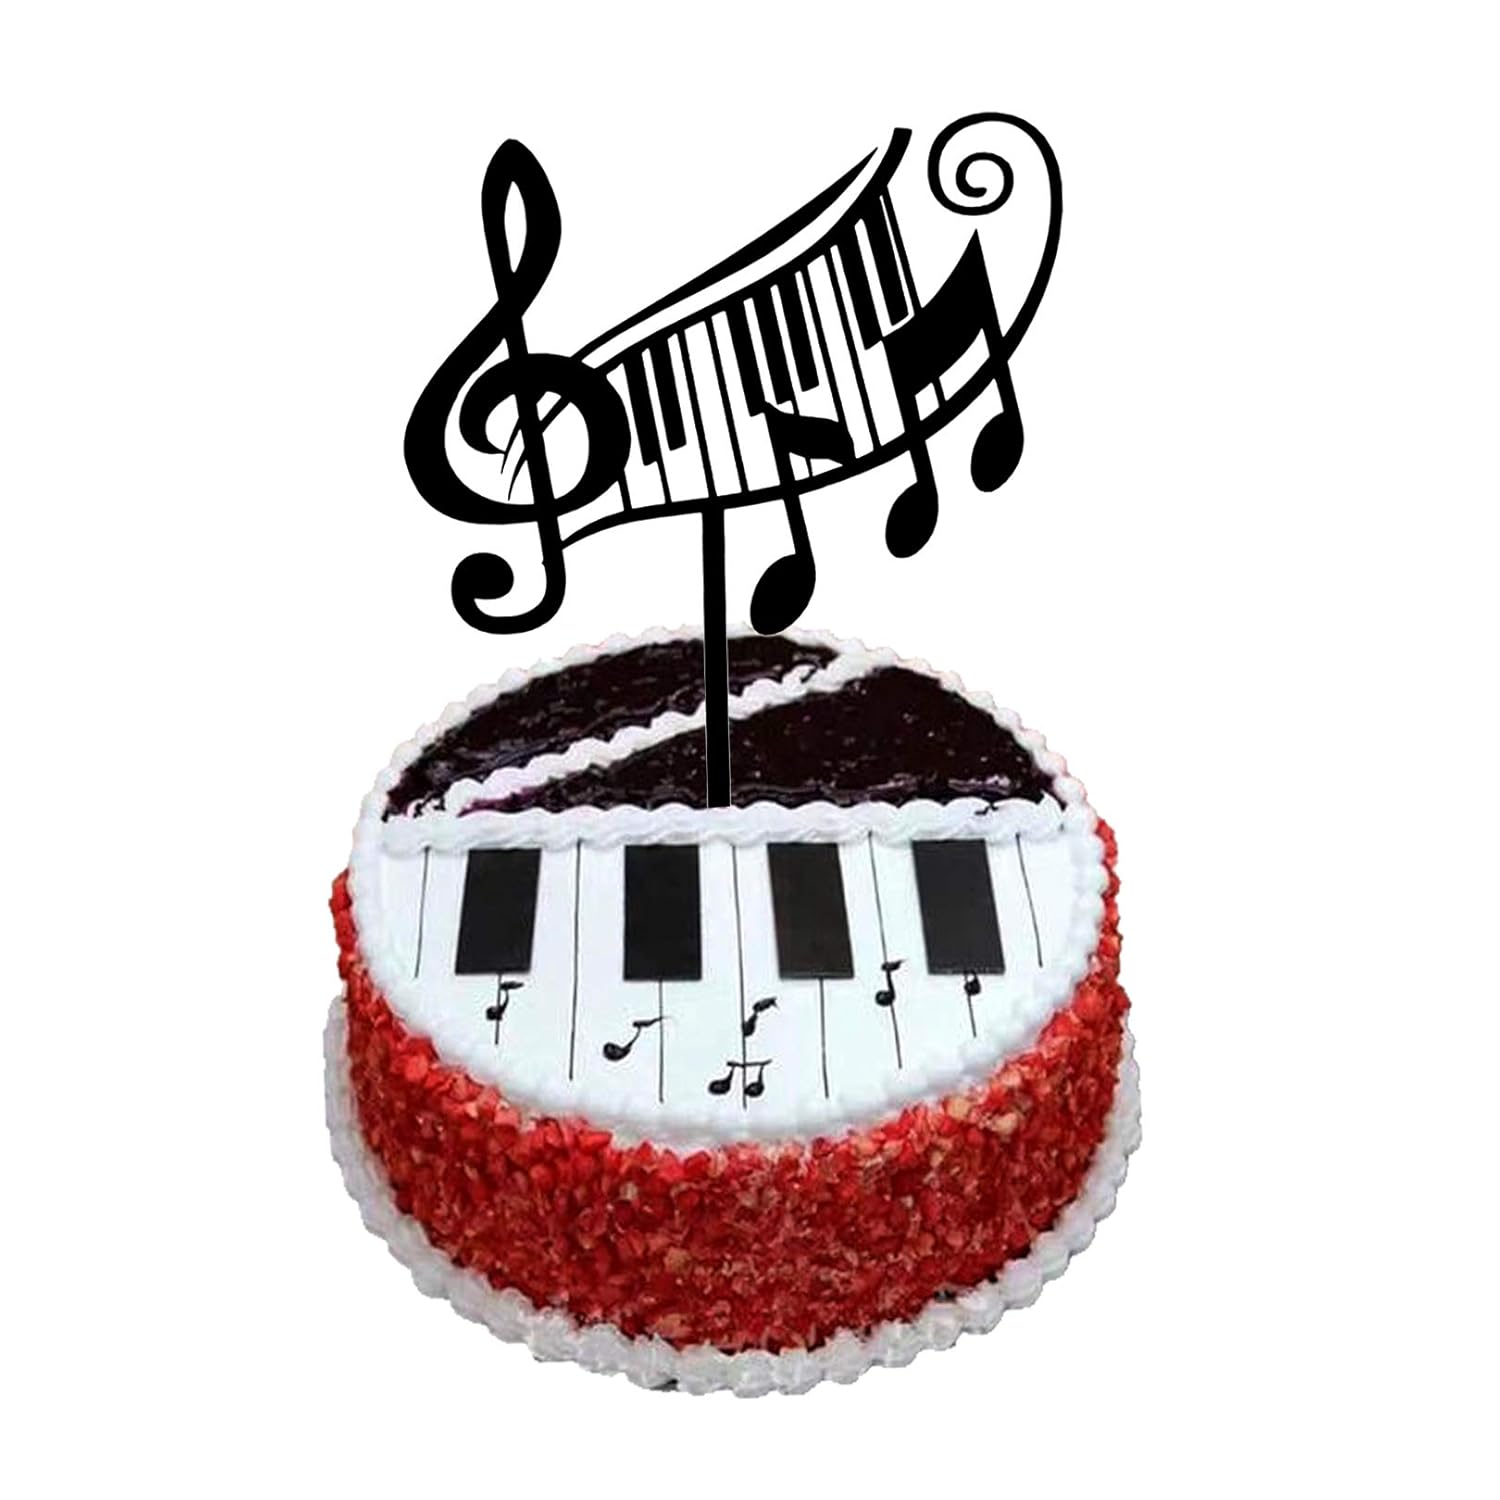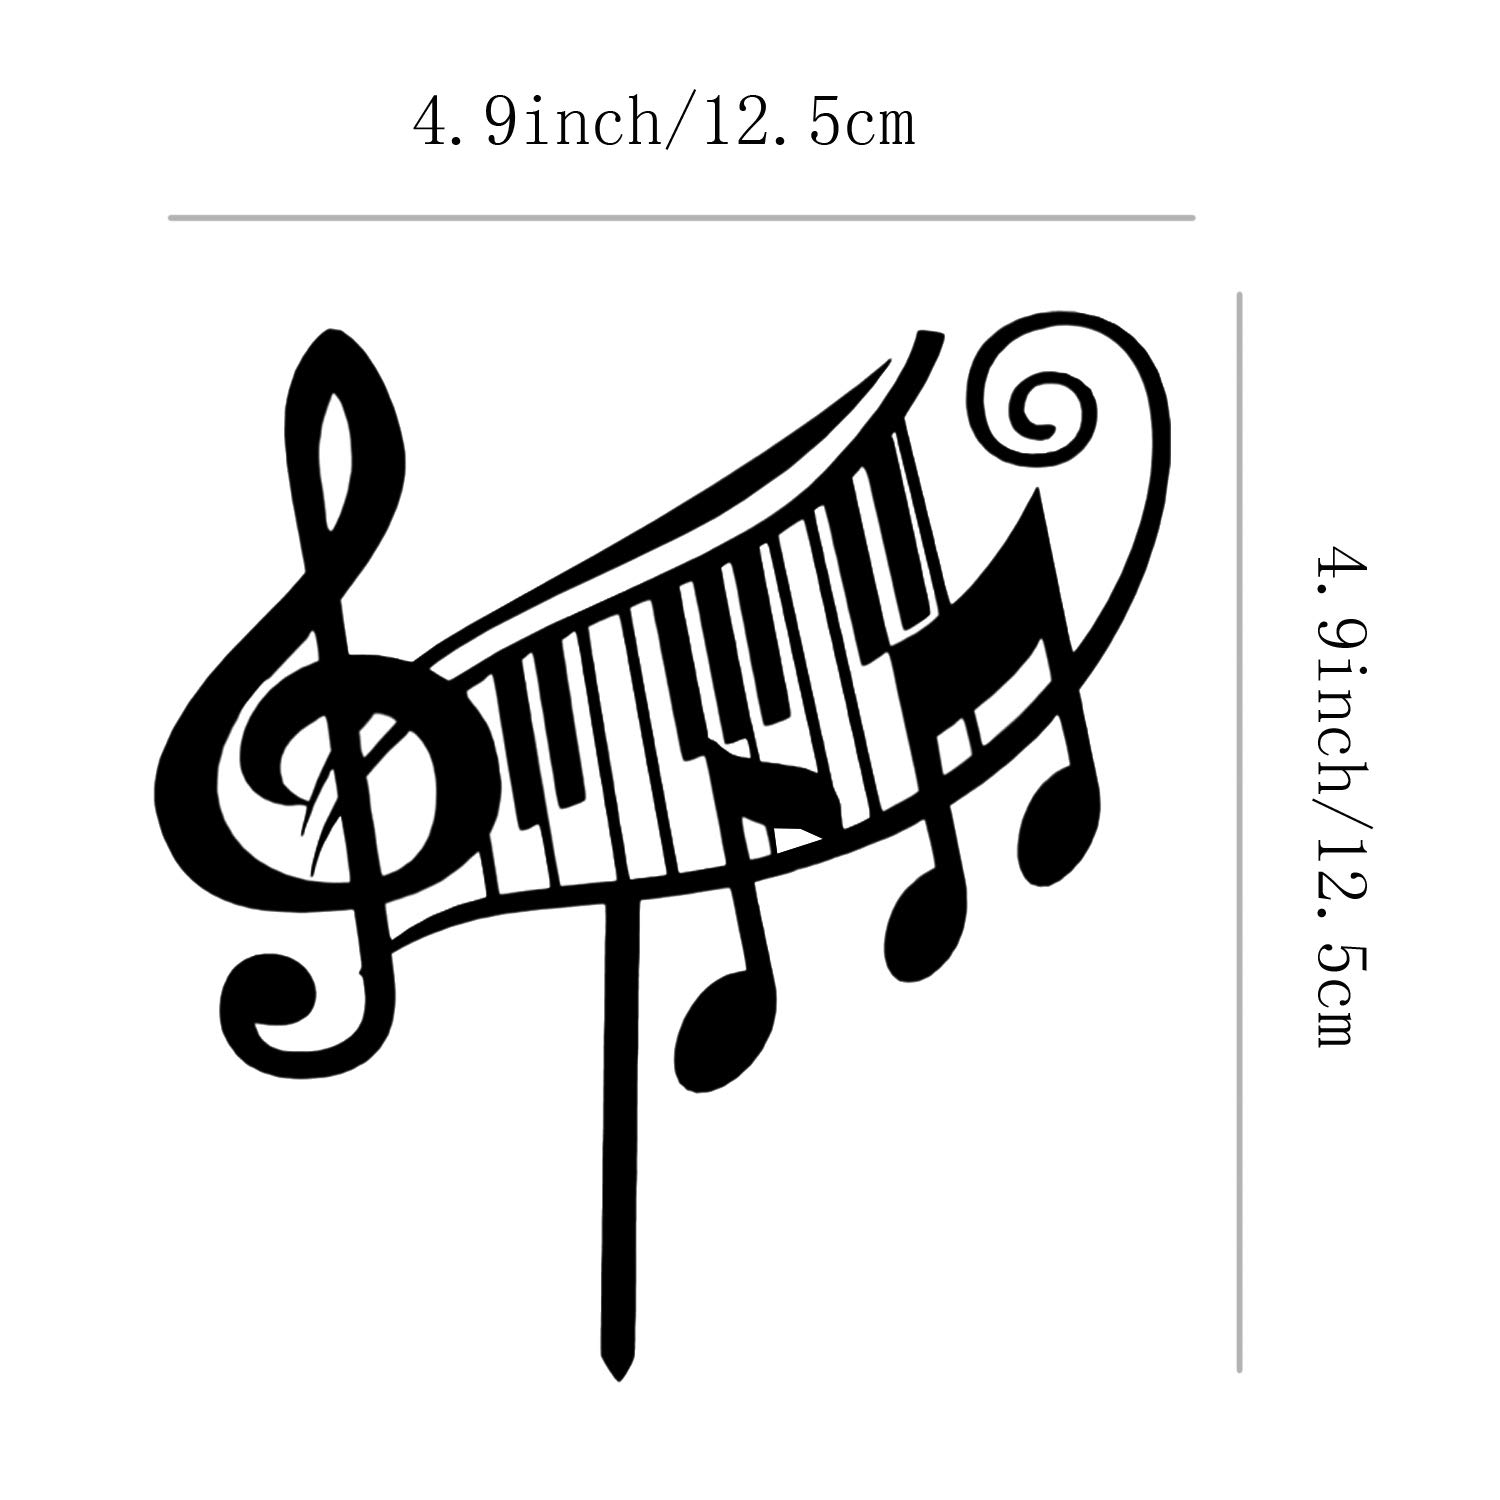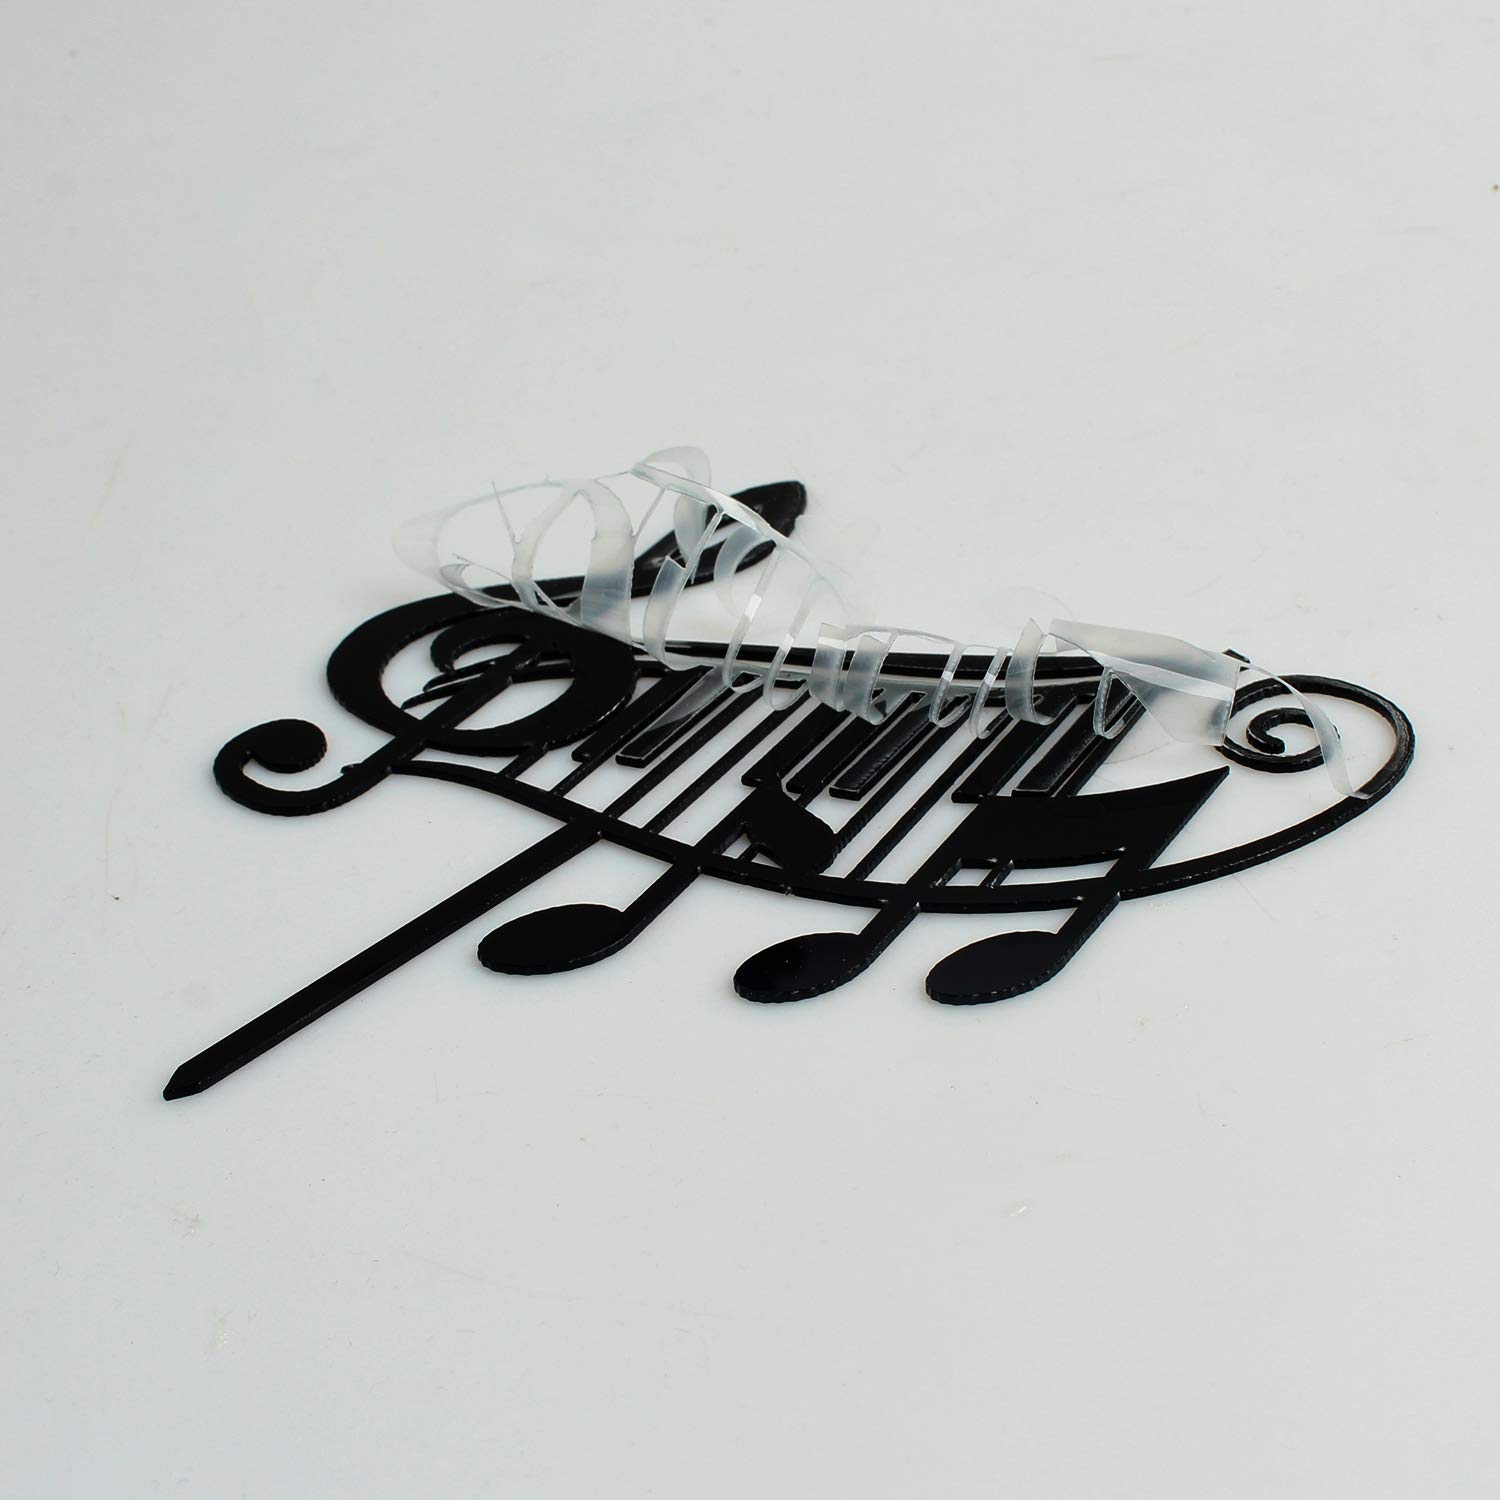
Black Acrylic Happy Birthday Cake Topper Piano Birthday Music Party Decorations Supplies
Category: Grocery
Love pattern of designing,add more elegance for your birthday party. Bright color and lightweight,create romantic atmosphere. Love this cake topper: Click “Add to Cart” and Buy Now! We Stand Behind Our Product and Offer 100%
Features: Size - The width of these Cake Toppers is 4.9 inches/ 12.5 cm, The length of the plunger is 4.9 inches/ 12.5 cm; | The Item Also Can Be Handwashed and Be Reused.Double Sided,and with protective film on both sides,Pls Do Remember to peer off first. | EUSABLE & DURABLE， Its acrylic nature makes it durable, the best about our gold birthday cake decorations is that it can be used dozen times. | Acrylic cake toppers are suitable for decorating many cakes, cupcakes, ice cream, deserts, absolutly they are perfect for birthday party.